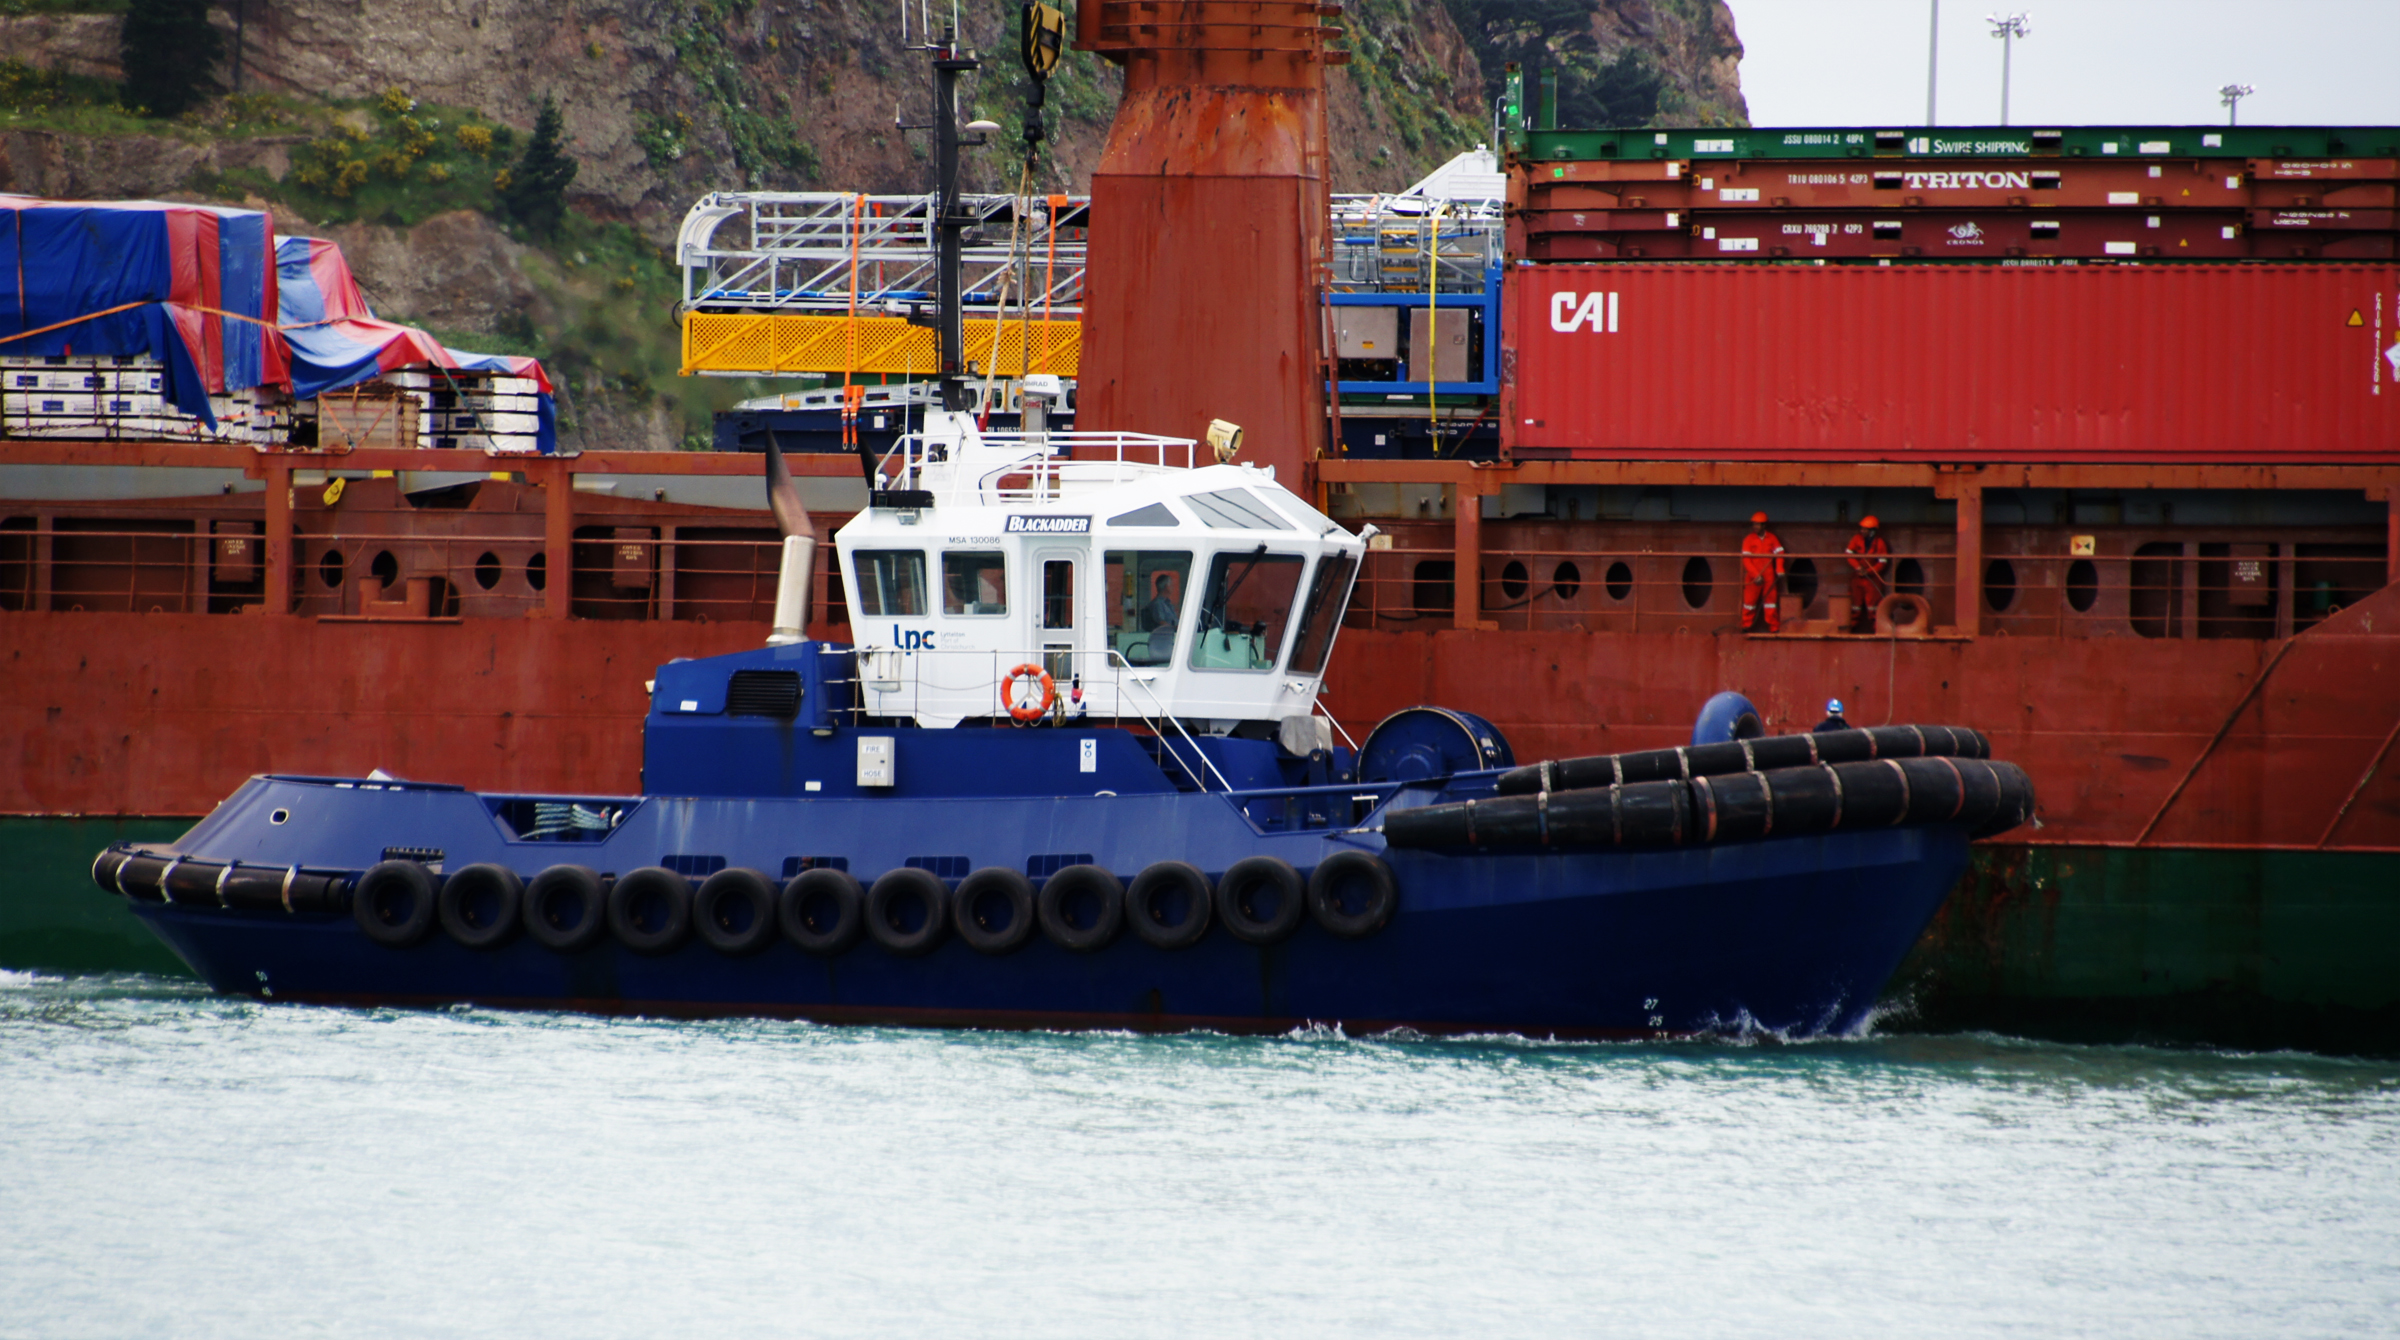
sea, boat, ship, vehicle, harbour, port, publicdomain, boats, channel, shipping, lyttleton, tugboat, watercraft, sonydslra580, tamron18270, fishing vessel, freight transport, pilot boat